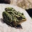
Label: frog